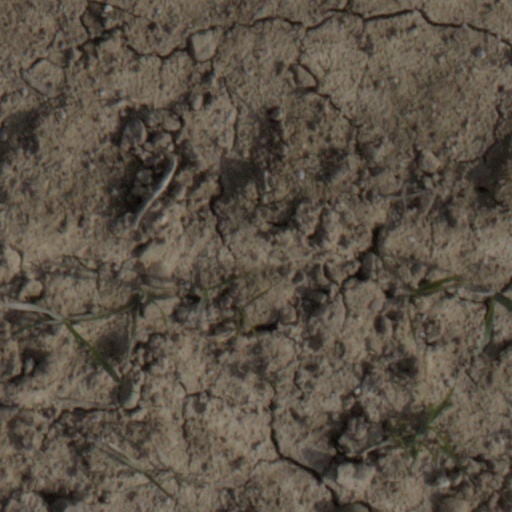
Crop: wheat